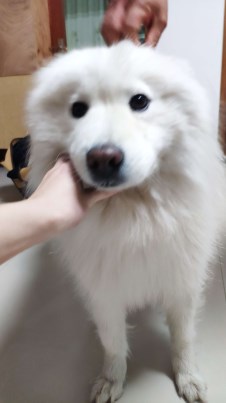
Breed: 2192-n000088-Samoyed